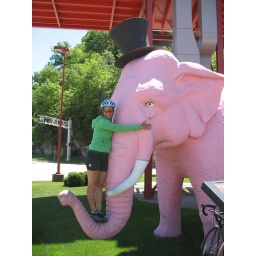
This is outside the lady luck river boat casino in Marquette, IA right before crossing the Mississippi into Wisconsin